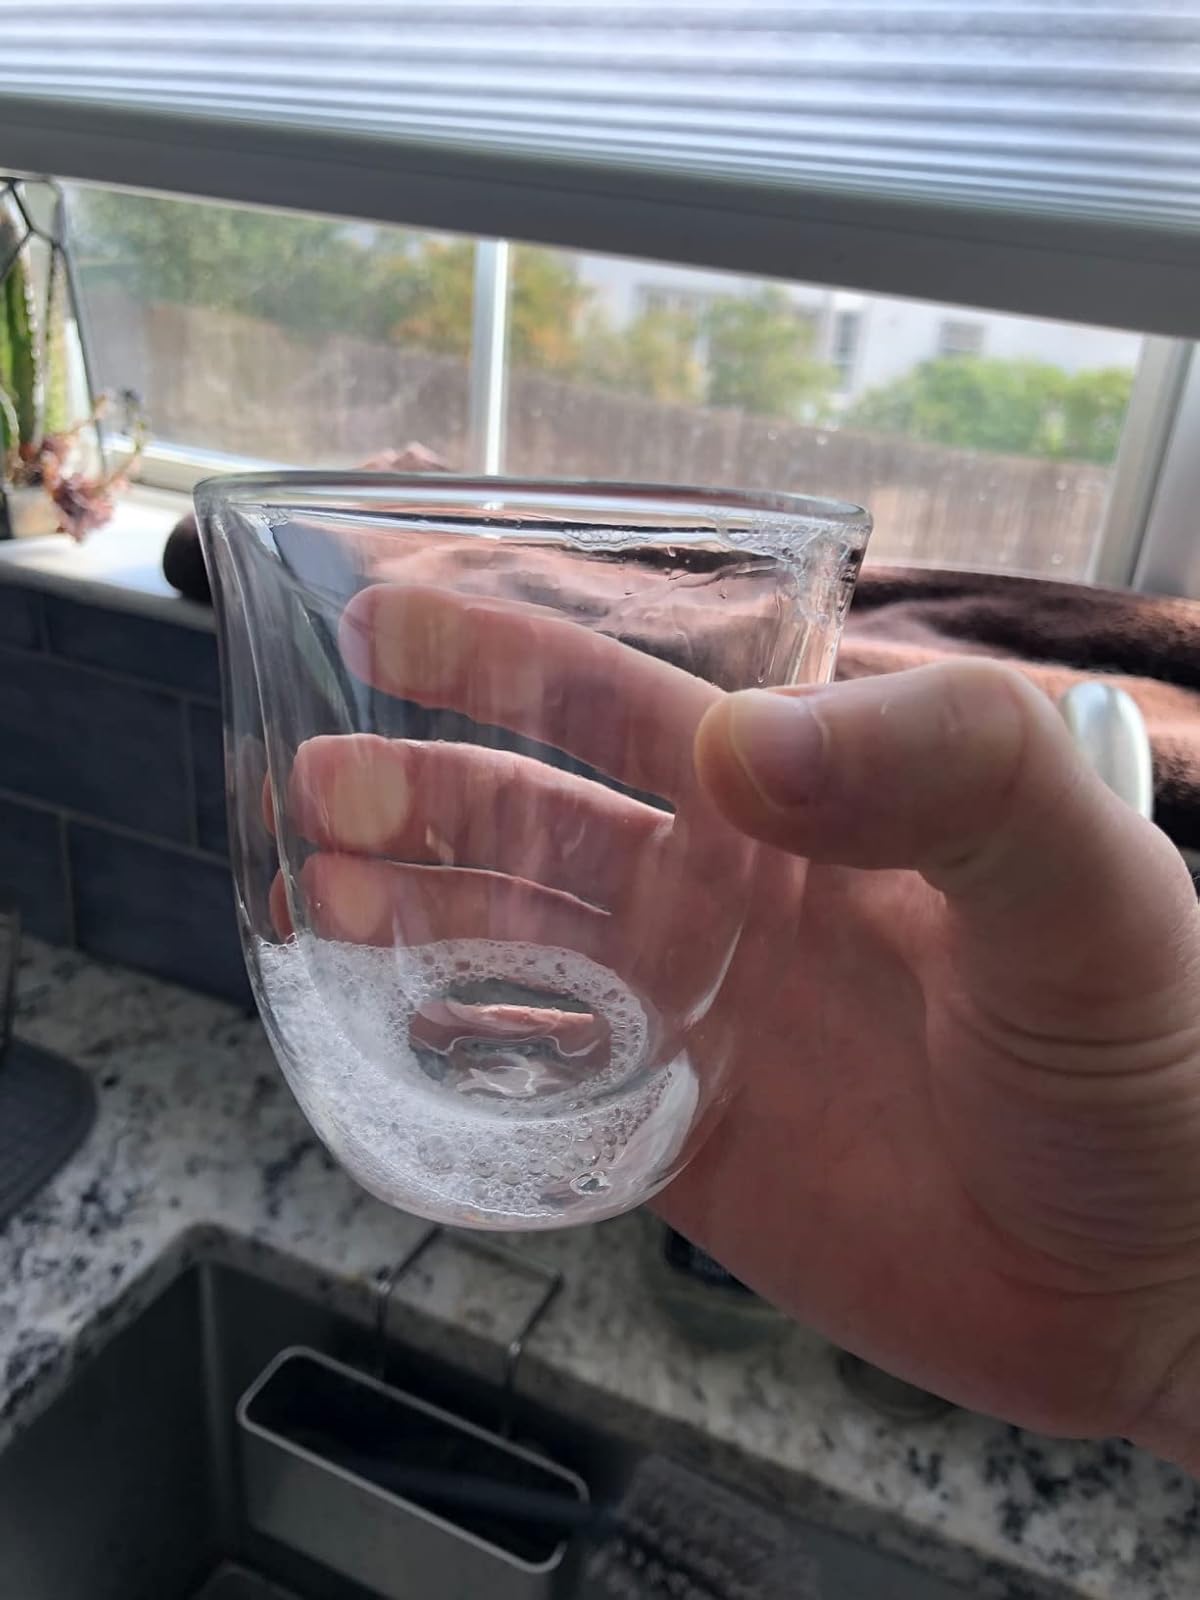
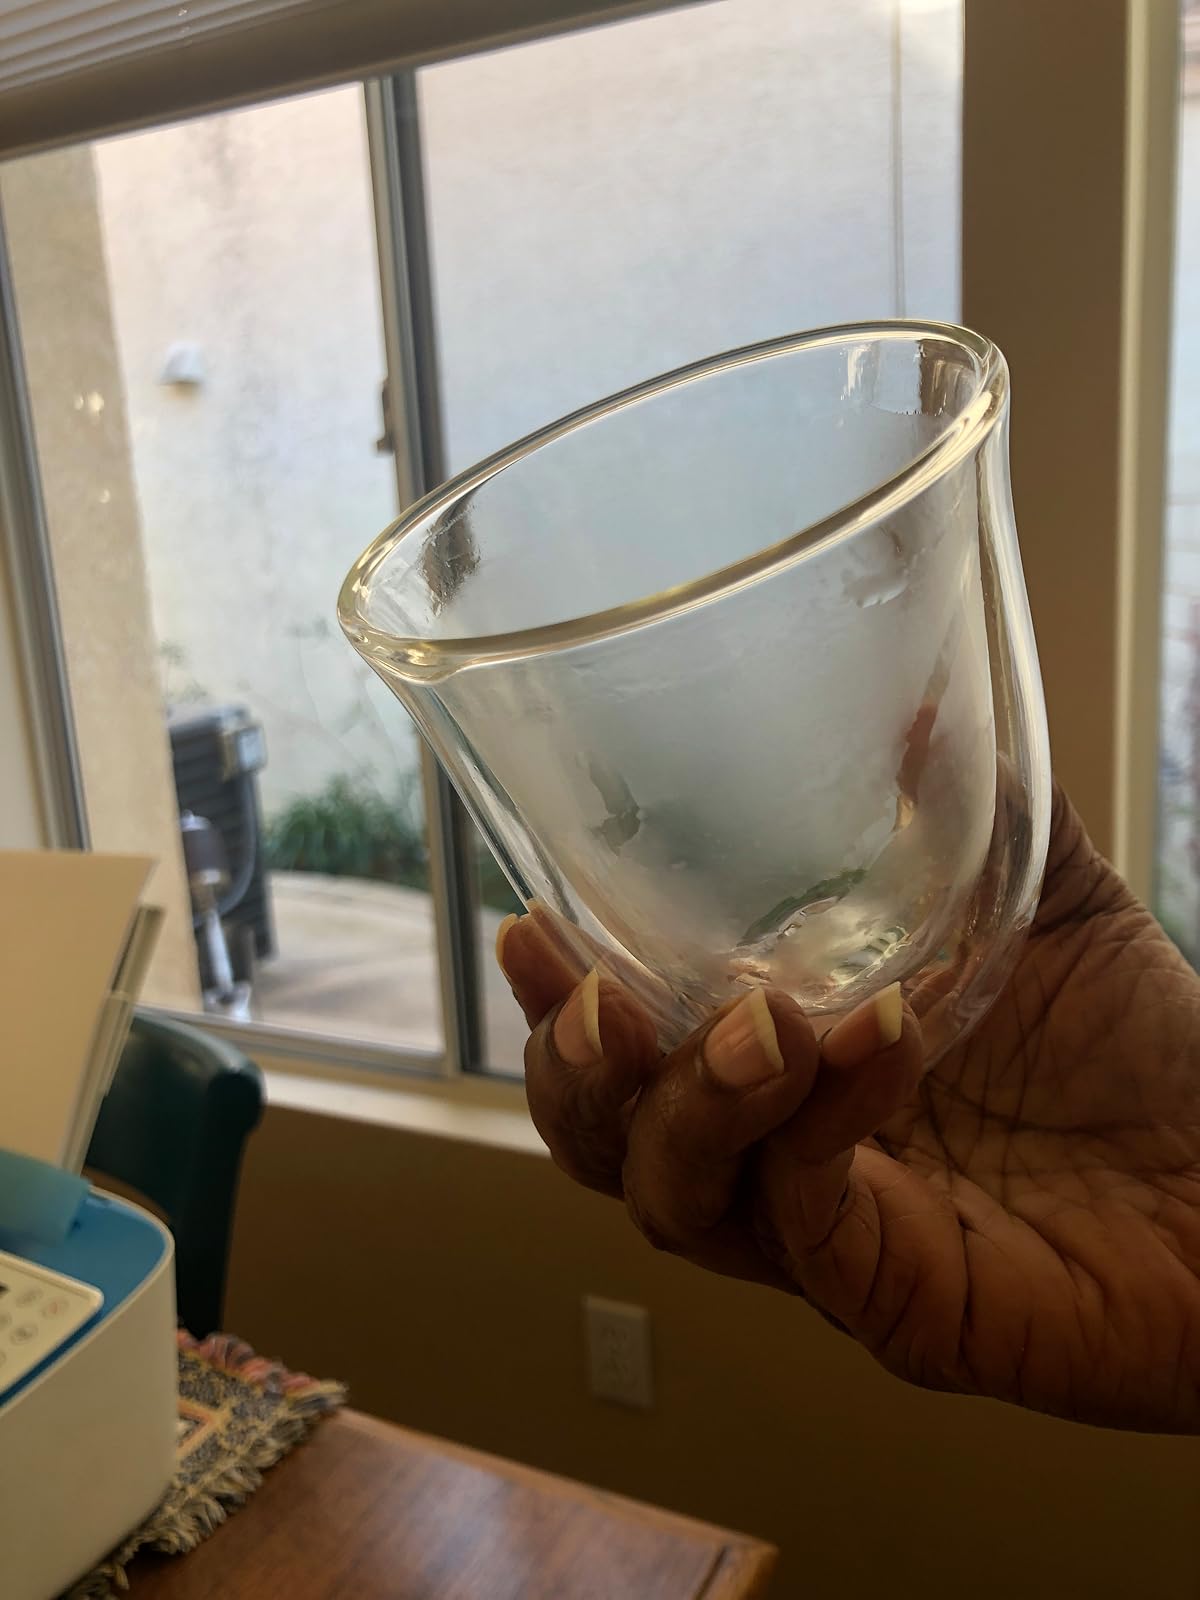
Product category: items_mug
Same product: yes